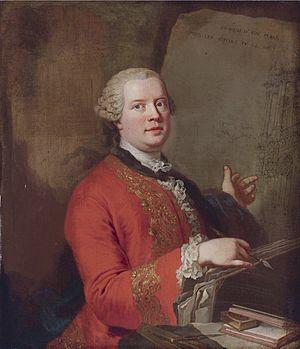
Le comte Giacomo Durazzo est un diplomate et homme de théâtre italien né à Gênes le 27 avril 1717 et mort à Venise le 15 octobre 1794.